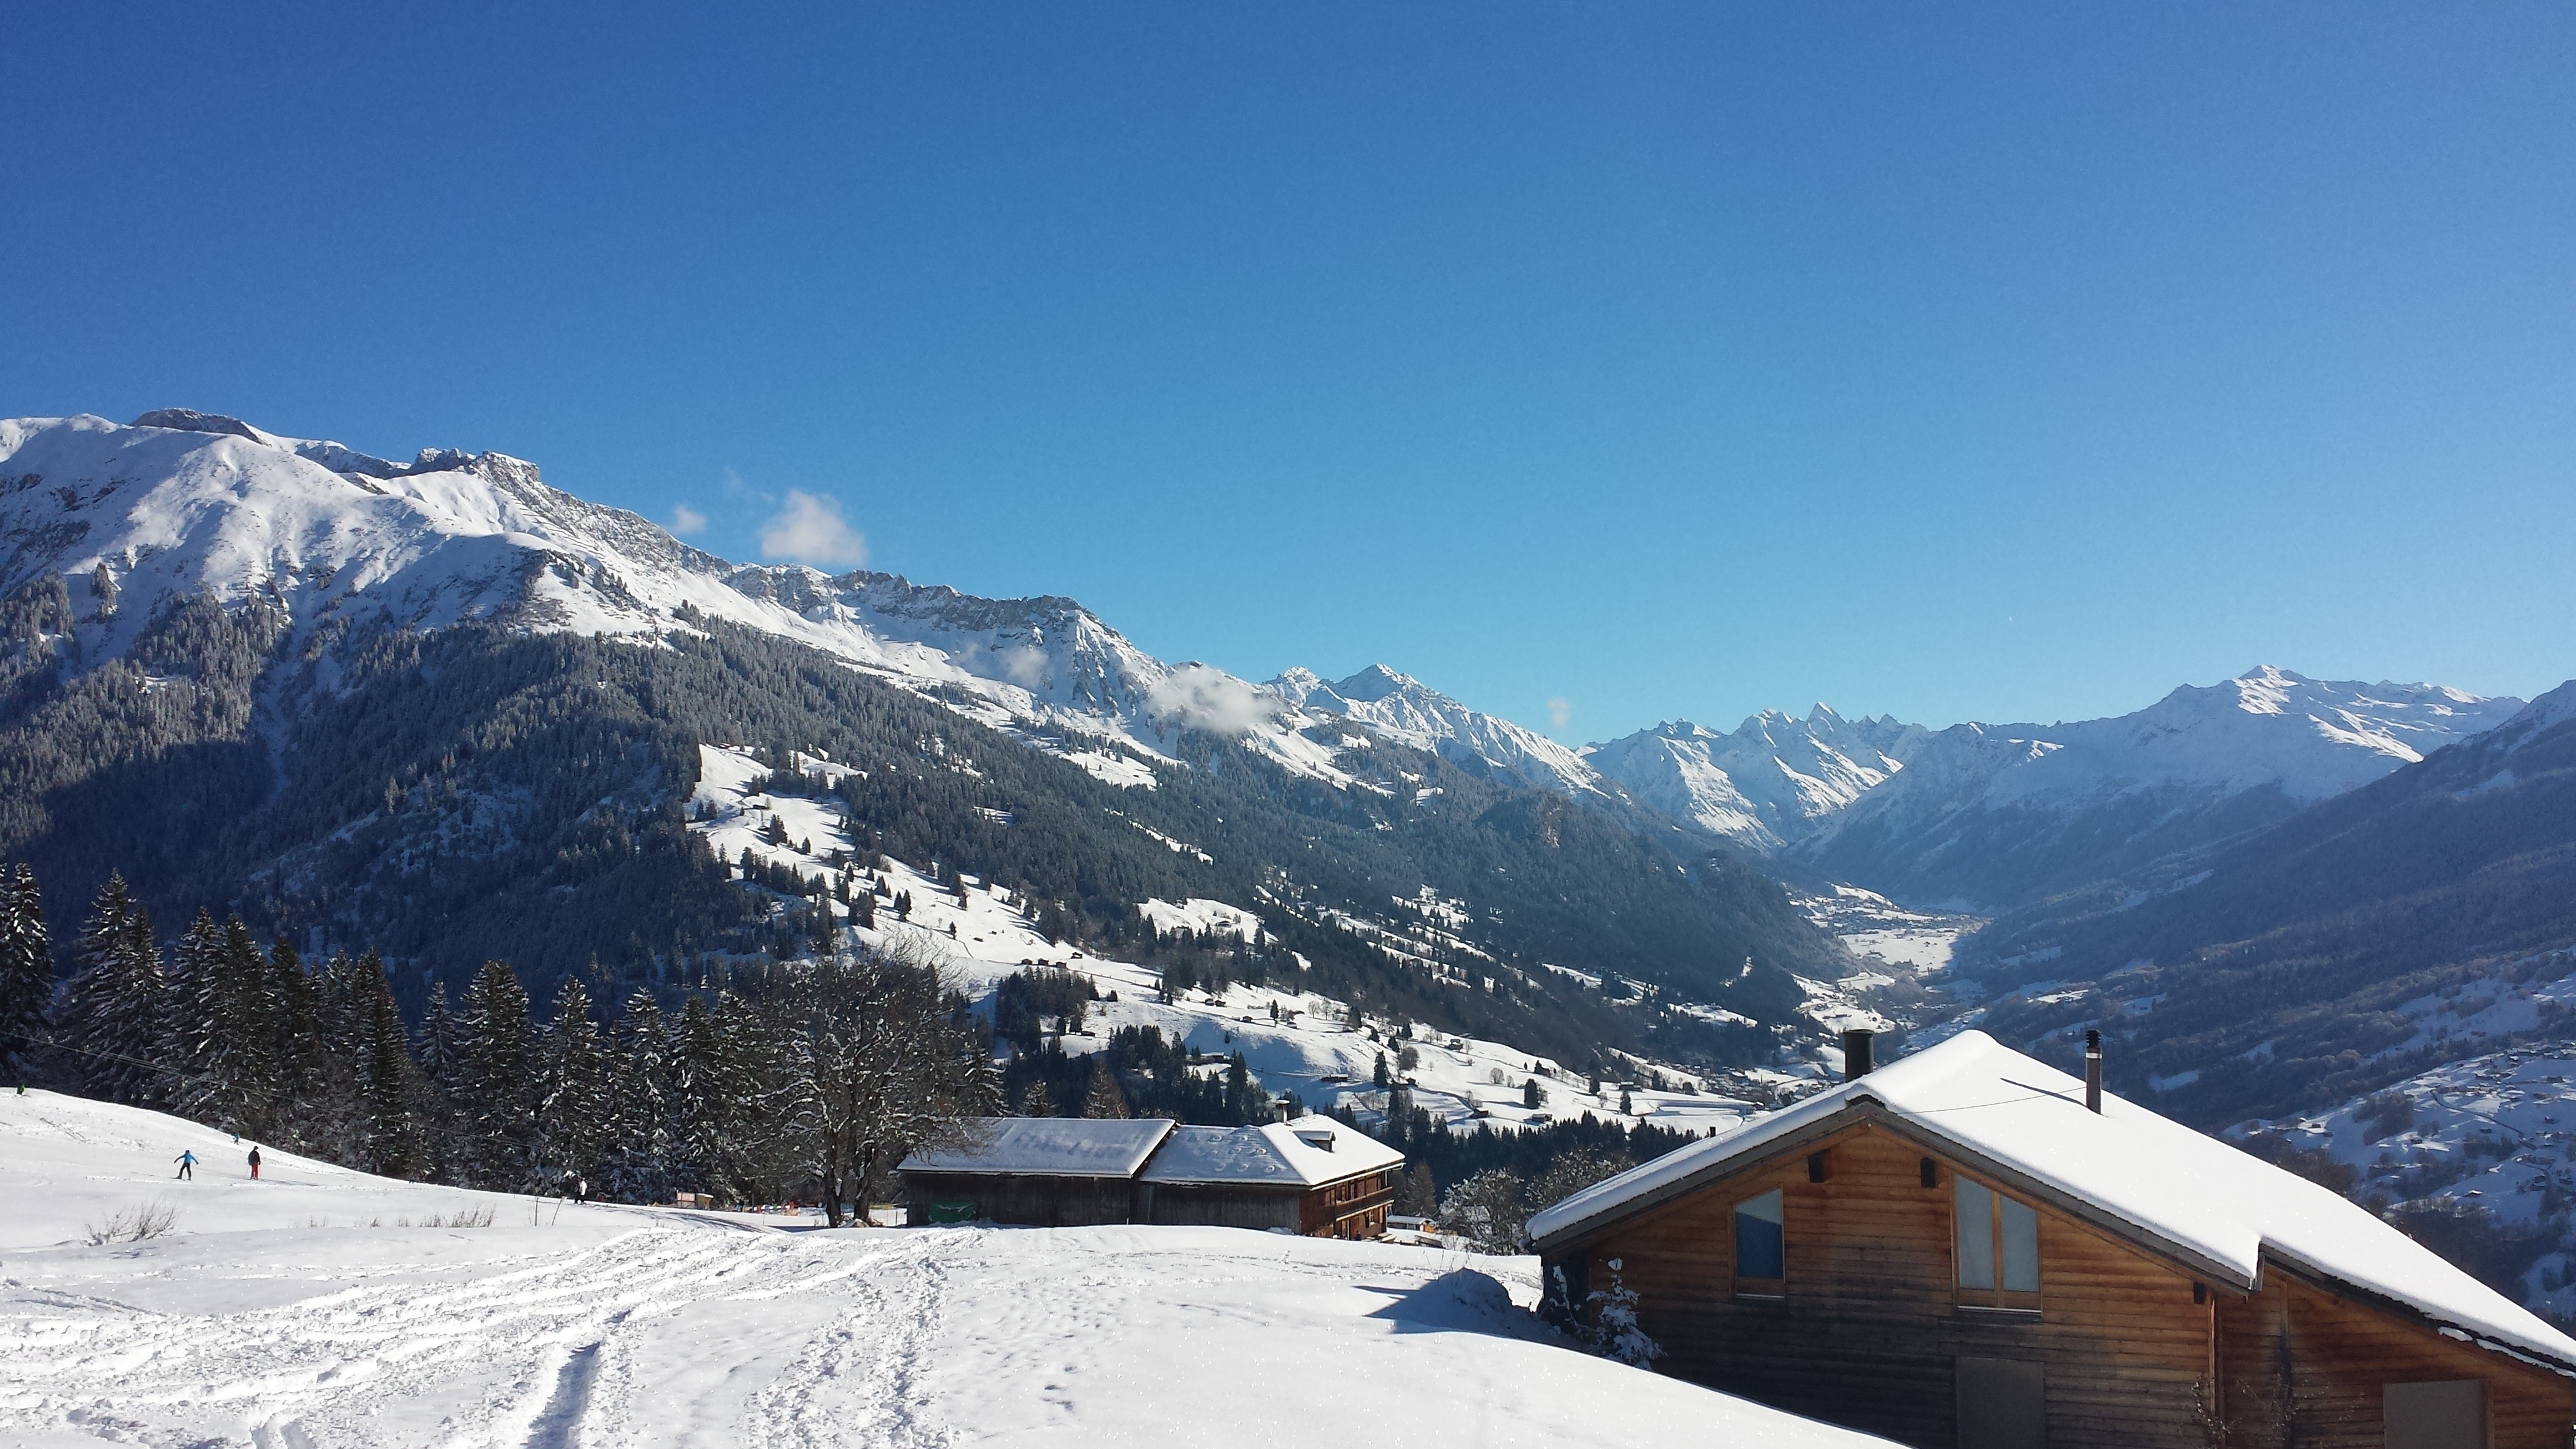
landscape, nature, mountain, snow, cold, winter, light, white, mountain range, weather, snowy, skiing, season, ridge, summit, winter sport, sports, resort, alps, ski, switzerland, winter dream, wintry, piste, landform, ski touring, mountain pass, nordic skiing, ski mountaineering, ski equipment, mountainous landforms